Spaceflight associated neuro-ocular syndrome

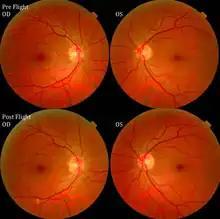
Figure 1:Fundus examination of the first case of visual changes from long-duration spaceflight. Fundus examination revealed choroidal folds inferior to the optic disc and a single cotton-wool spot in the inferior arcade of the right eye (white arrow).

The second case of visual changes during long-duration spaceflight on board the ISS was reported approximately 3 months after launch when the astronaut noticed that he could now only see Earth clearly while looking through his reading glasses. The change continued for the remainder of the mission without noticeable improvement or progression. He did not complain of transient visual obscurations, headaches, diplopia, pulsatile tinnitus or visual changes during eye movement. In the months since landing, he has noticed a gradual, but incomplete, improvement in vision.